Fred Bamford

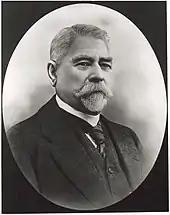
Undated photo

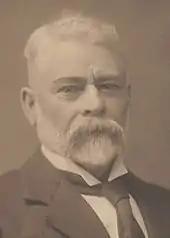
Portrait of Bamford by Swiss Studios

Bamford narrowly won the House of Representatives seat of Herbert at the 1901 election as the Australian Labor Party candidate, campaigning specifically against the employment of Kanakas in the North Queensland sugar cane fields. In parliament, he spoke frequently in support of the White Australia policy and subsidies and protection for the sugar industry. From 1902 to 1916, he was vice-president of the Waterside Workers' Federation while Billy Hughes was its president. He was chairman of the 1913 Royal Commission on the Pearling Industry and the 1915 Royal Commission on New Hebrides mail service.